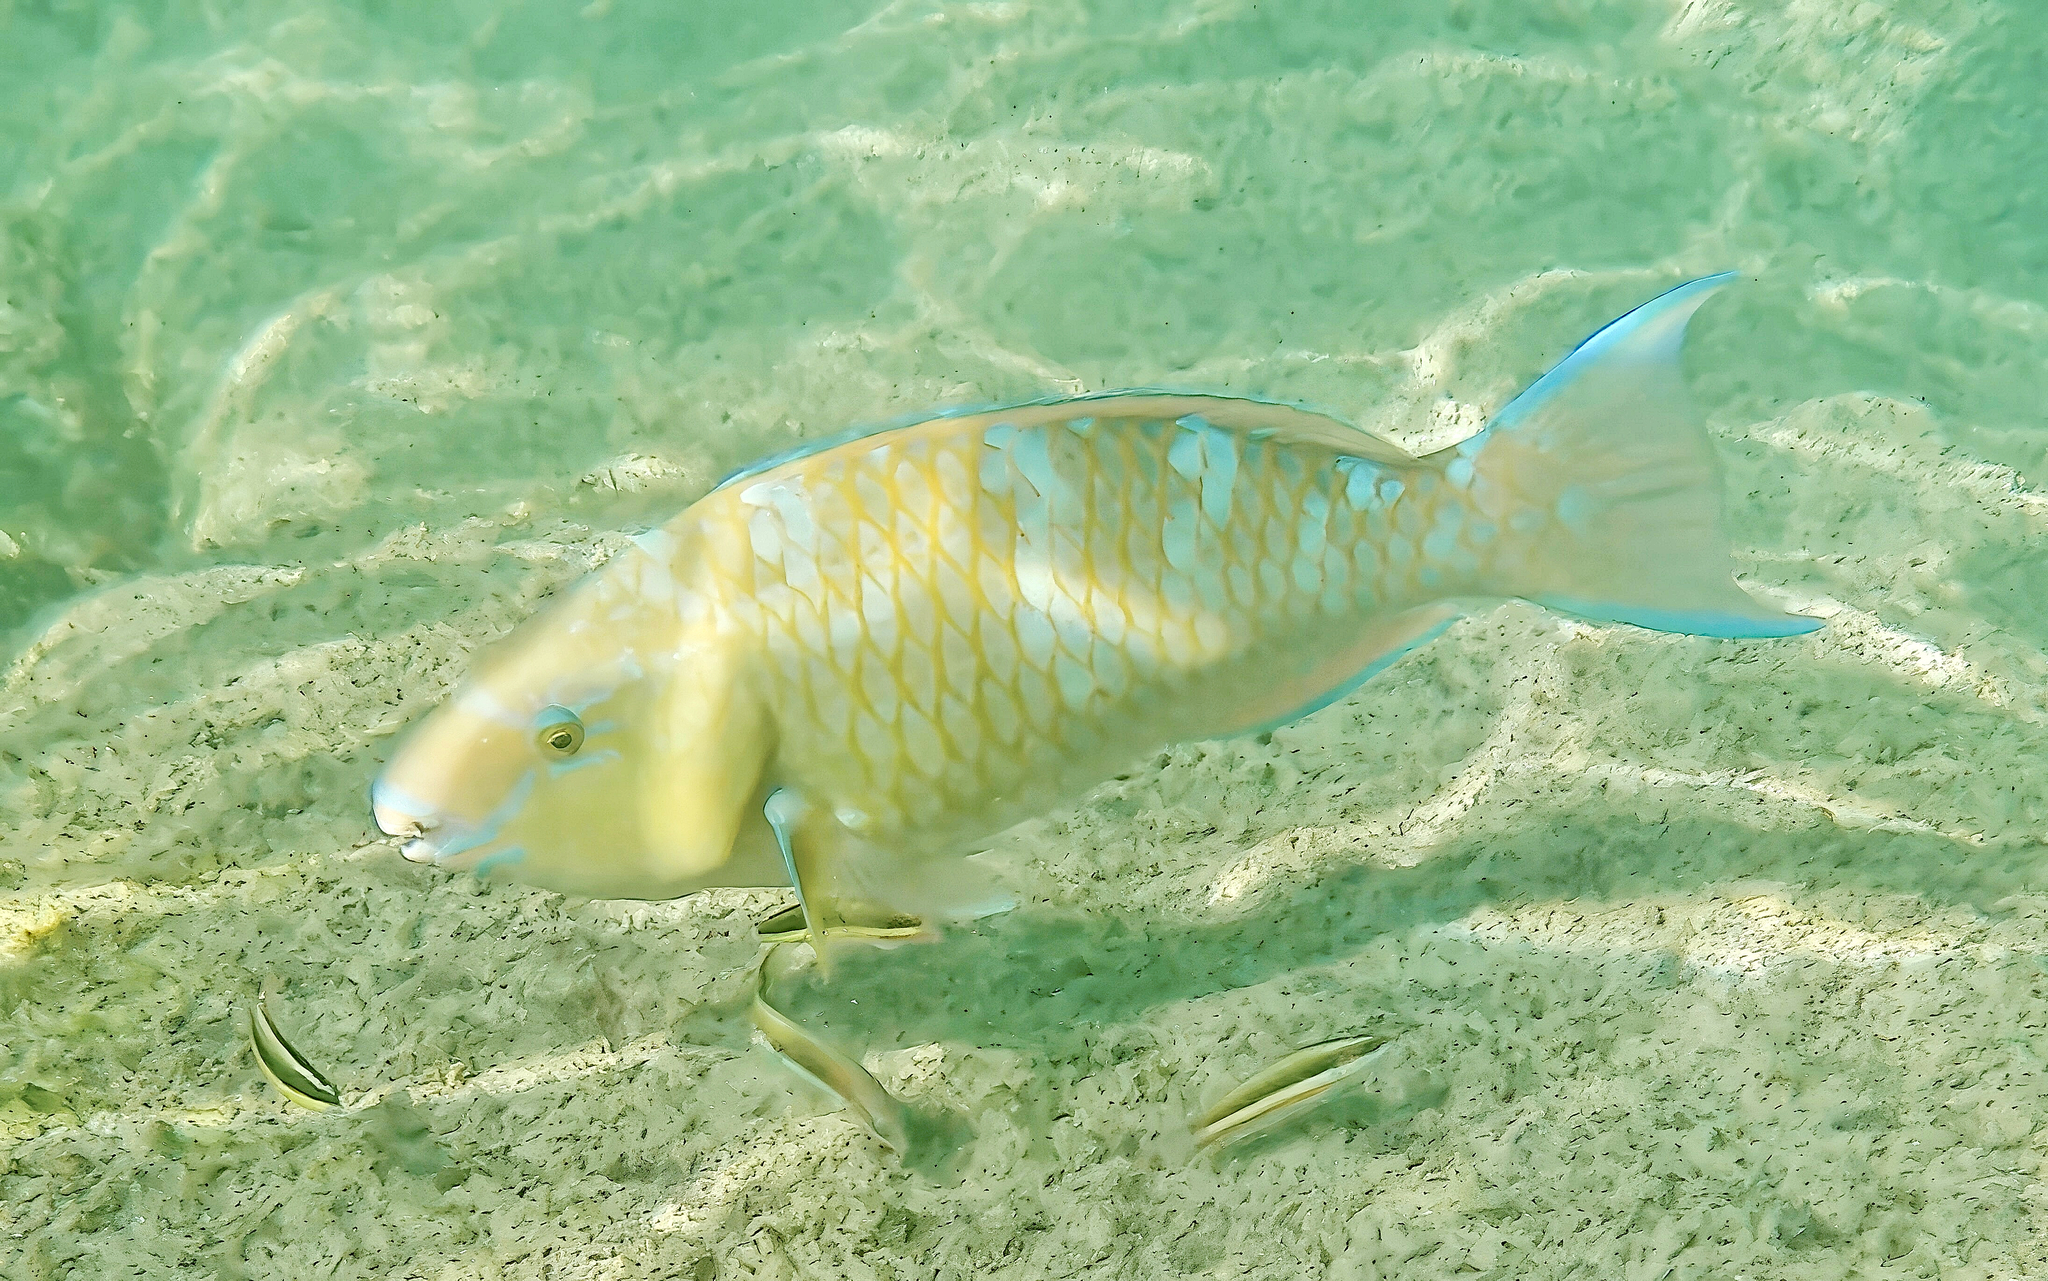
Scarus ghobban (Blue-barred Parrotfish)